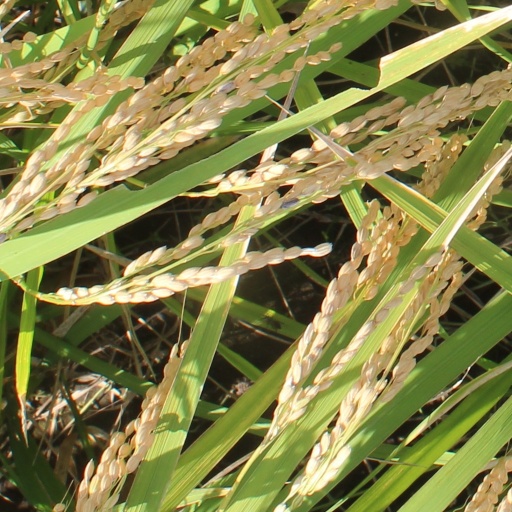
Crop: rice